Perini Sivatandavam

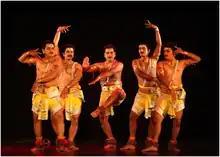
Tandavam Scene

Perini Shivathandavam (Perini Śivatāṇḍavam) or Perini Thandavam is an ancient dance form from Telangana which has been revived in recent time. It prospered during the Kakatiya dynasty. Perini is performed in honour of Lord Shiva, the Hindu God and it is believed that in ancient times this was performed before the soldiers set to war. Nataraja Ramakrishna revived the art form by studying old manuscripts and sculptures at Ramappa Temple.